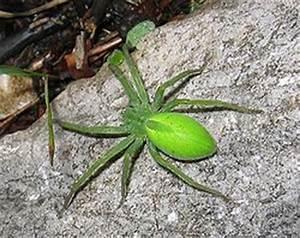
spider